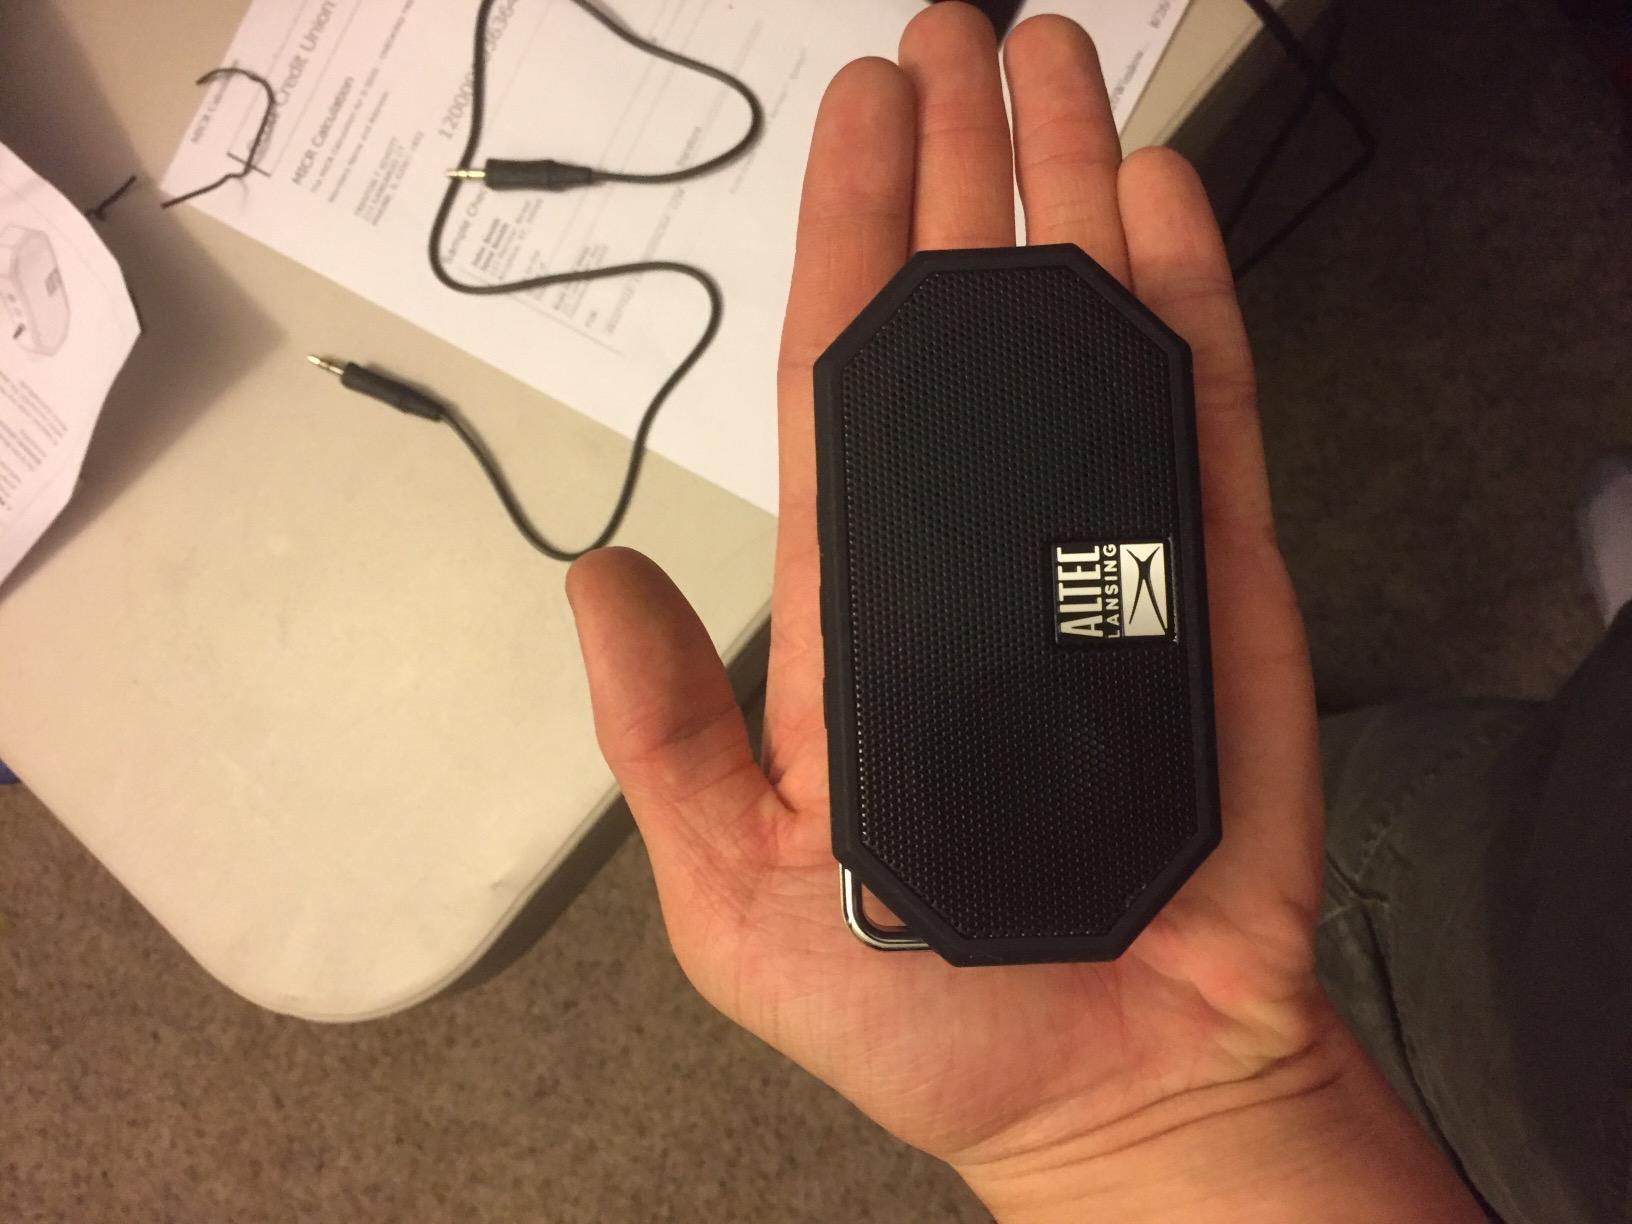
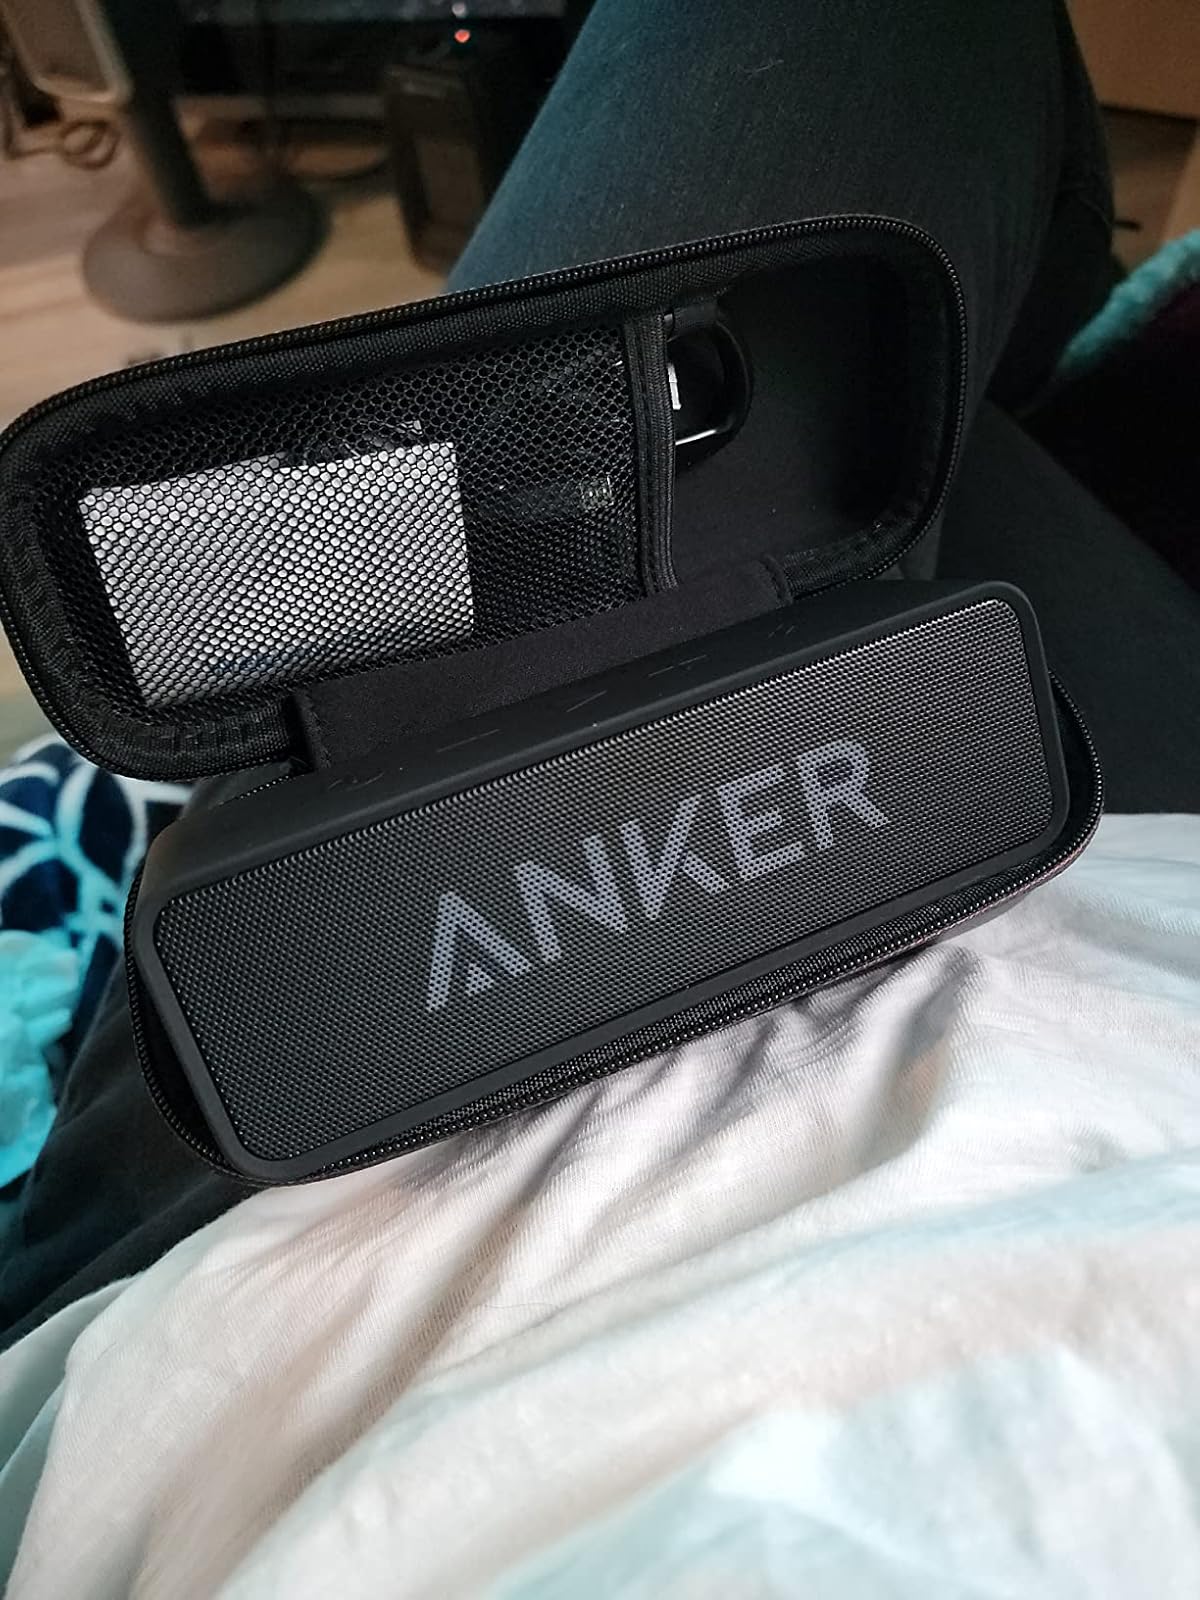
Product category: speaker
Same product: no